Ernie Hayes

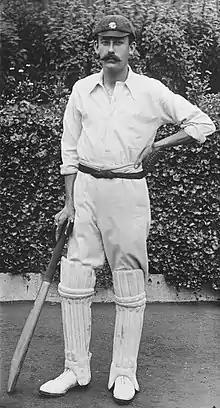
Hayes in 1912

Ernest George Hayes (6 November 1876 – 2 December 1953) was an English first-class cricketer who played for Surrey, Leicestershire and England.